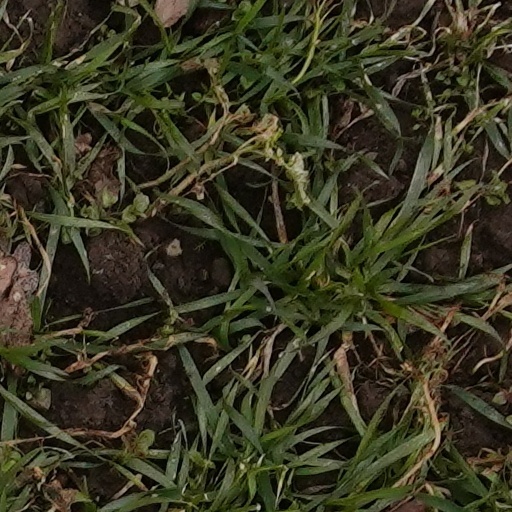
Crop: wheat